Human Experiments

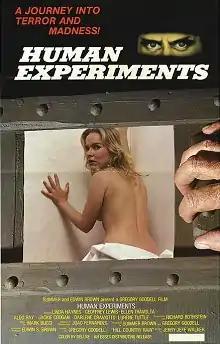
Theatrical release poster

Human Experiments (also known as Beyond the Gate) is a 1979 American horror film directed and co-produced by Gregory Goodell. It stars Linda Haynes, Geoffrey Lewis, Ellen Travolta, Aldo Ray,